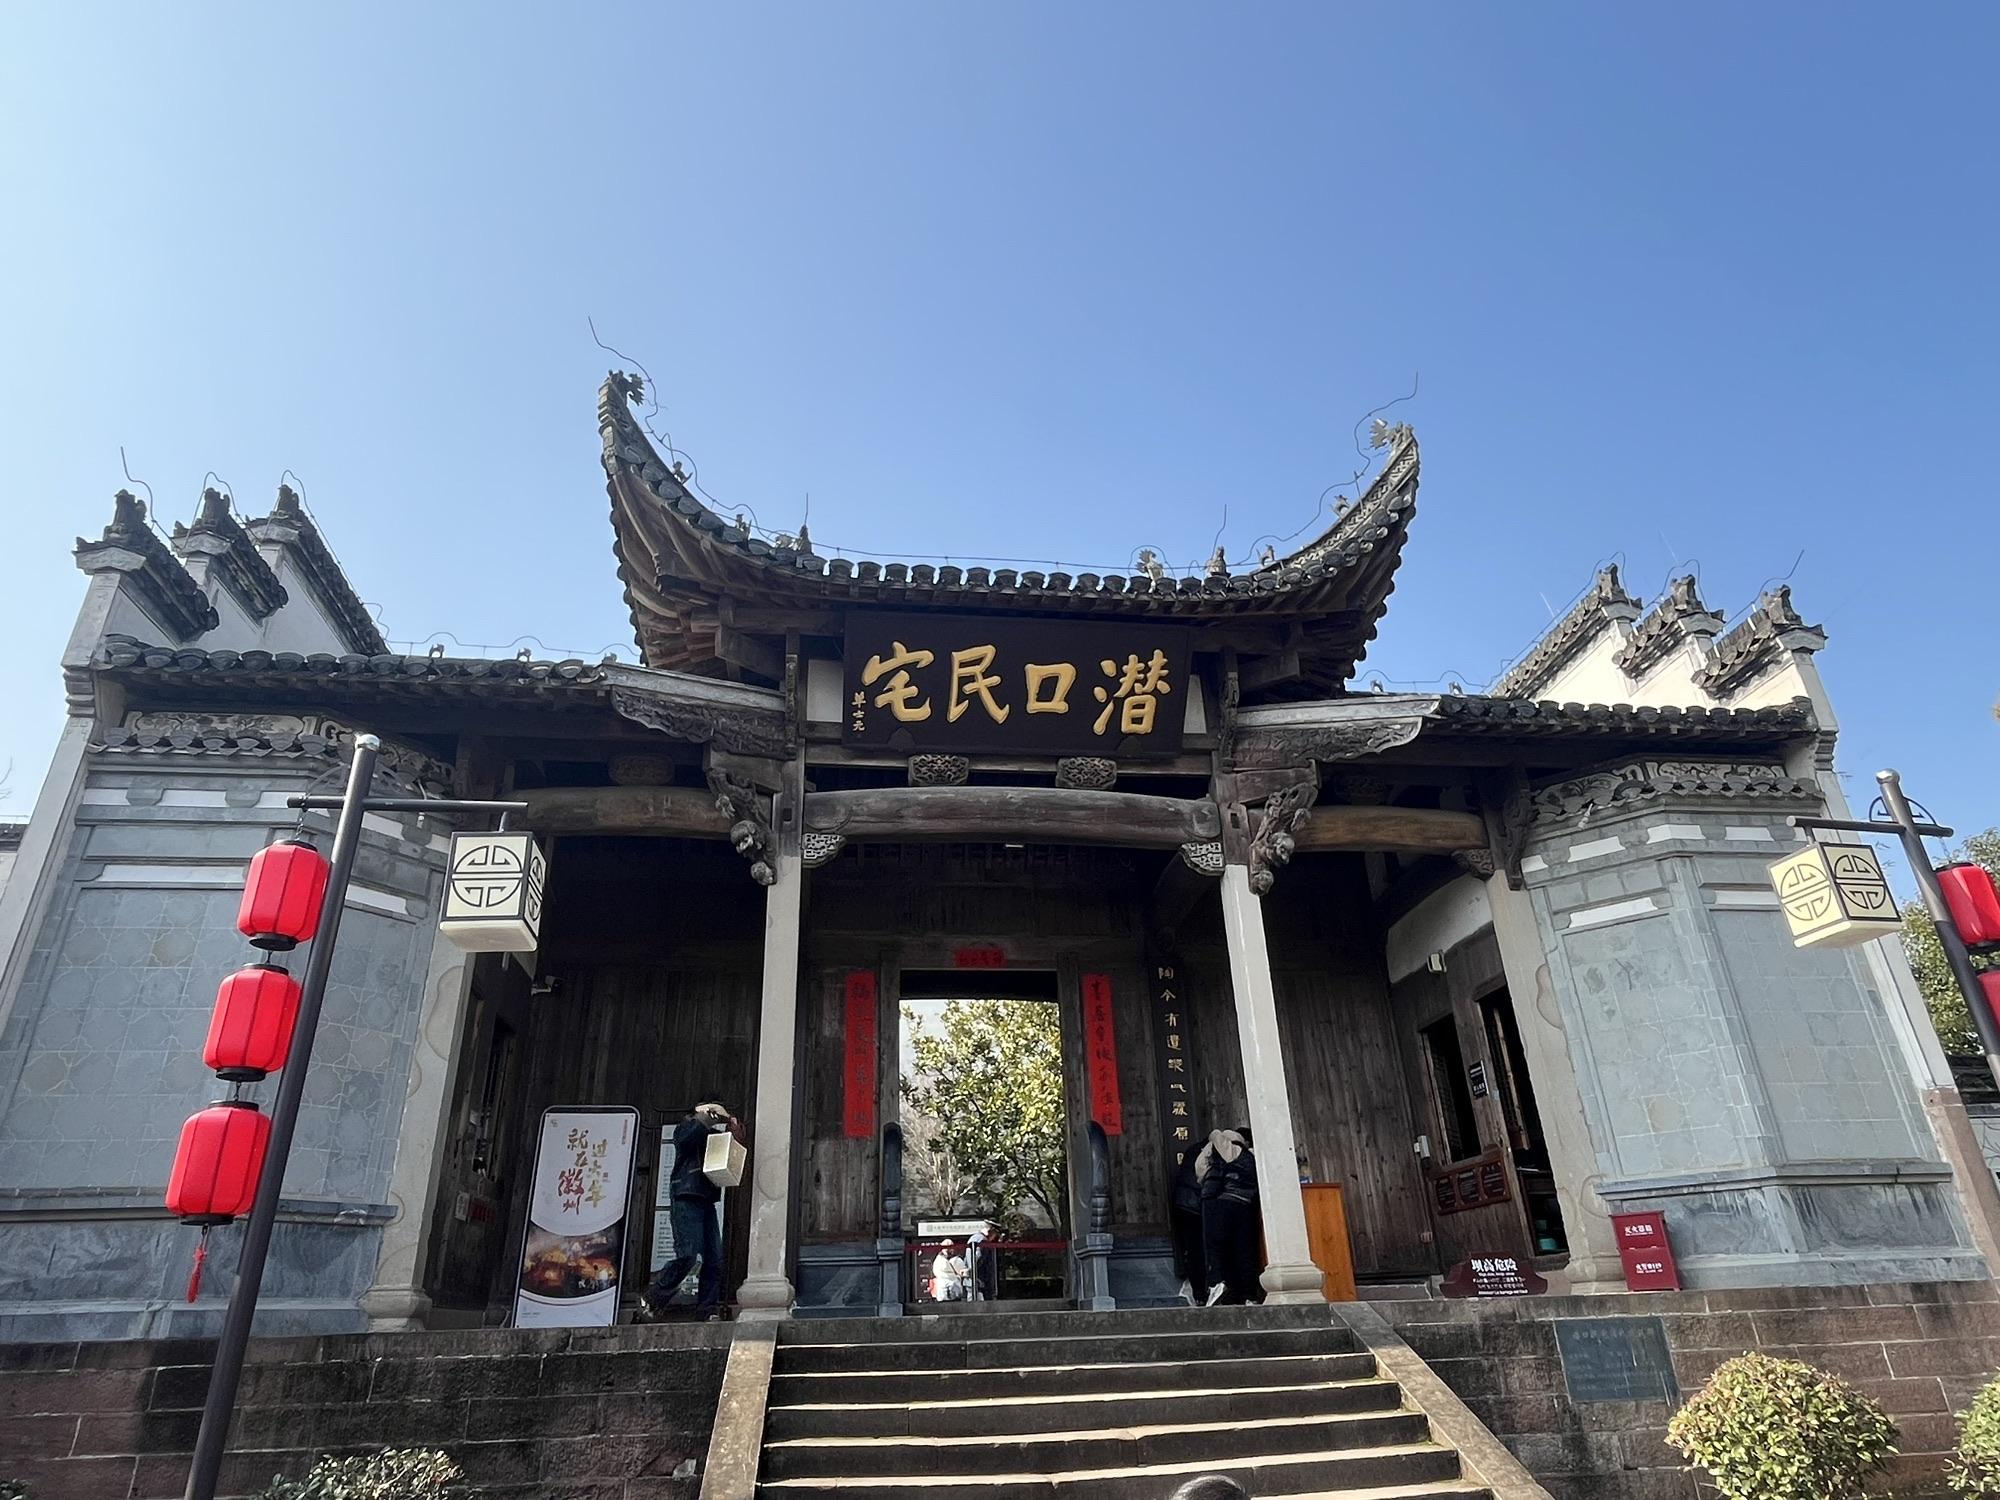
地标名称：潜口民宅博物馆
所在城市：黄山市·徽州区